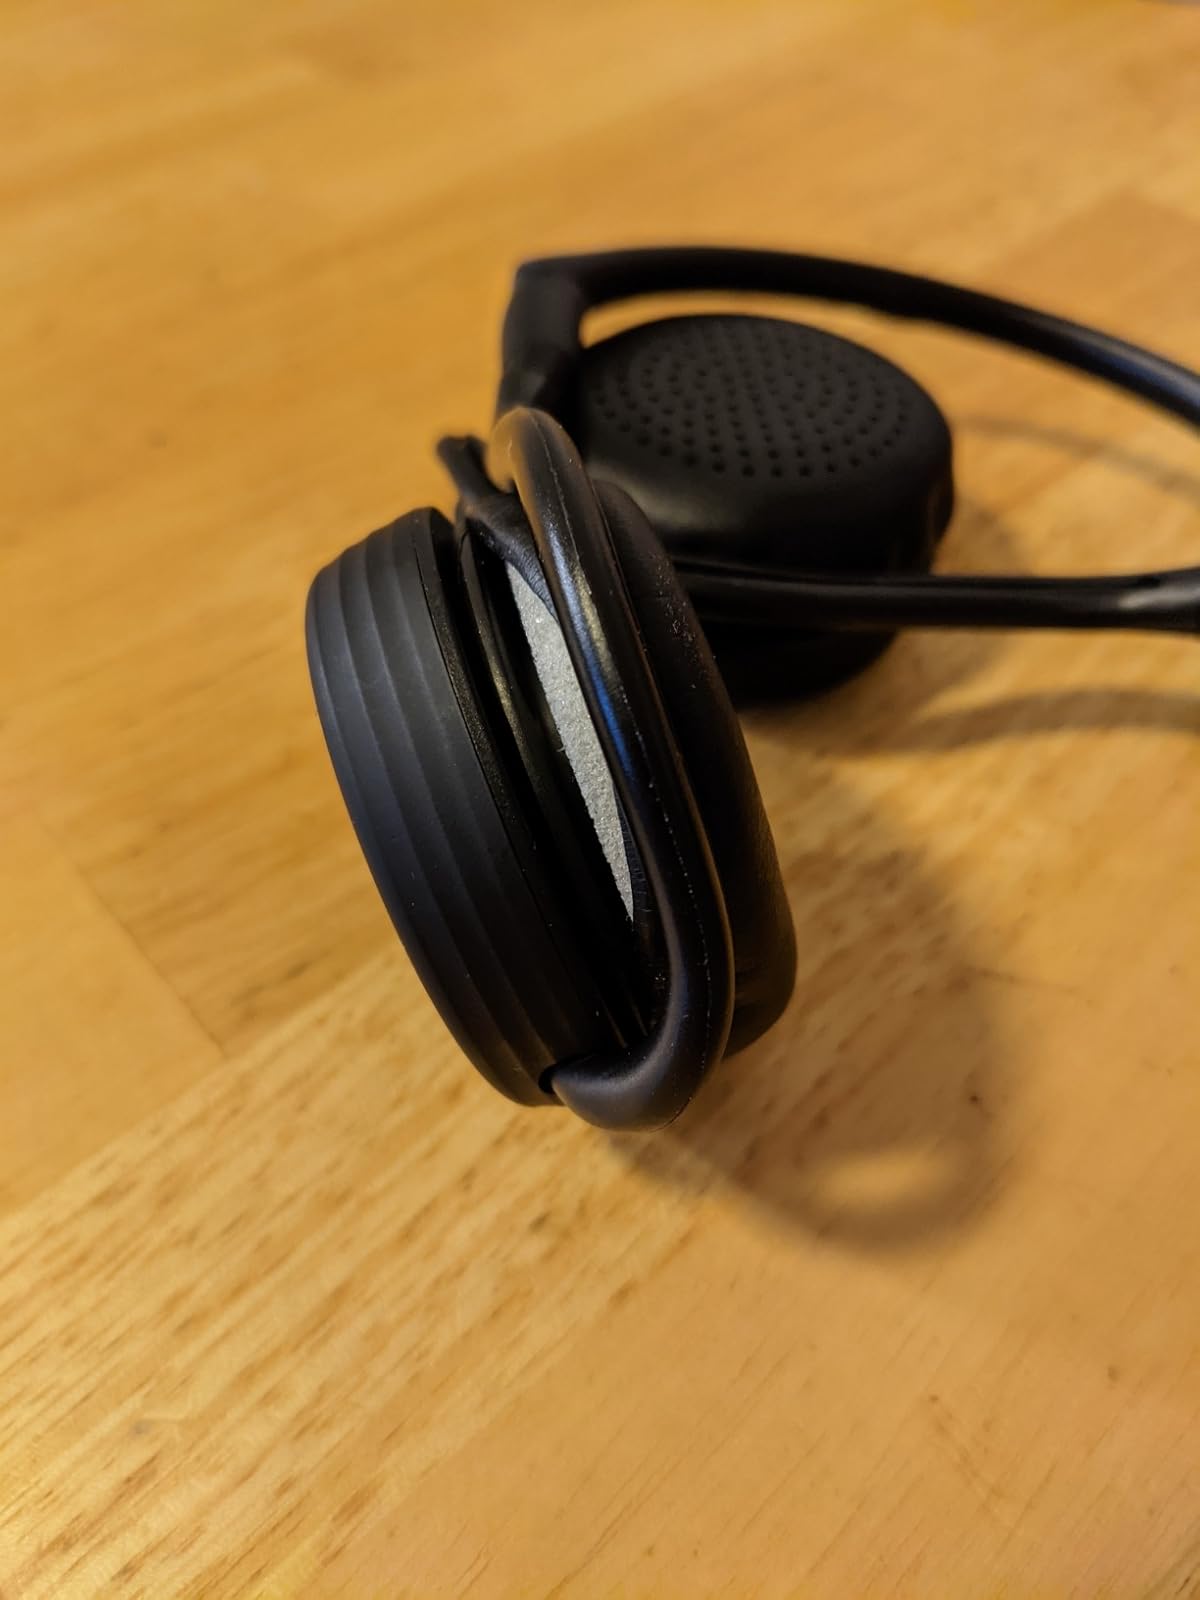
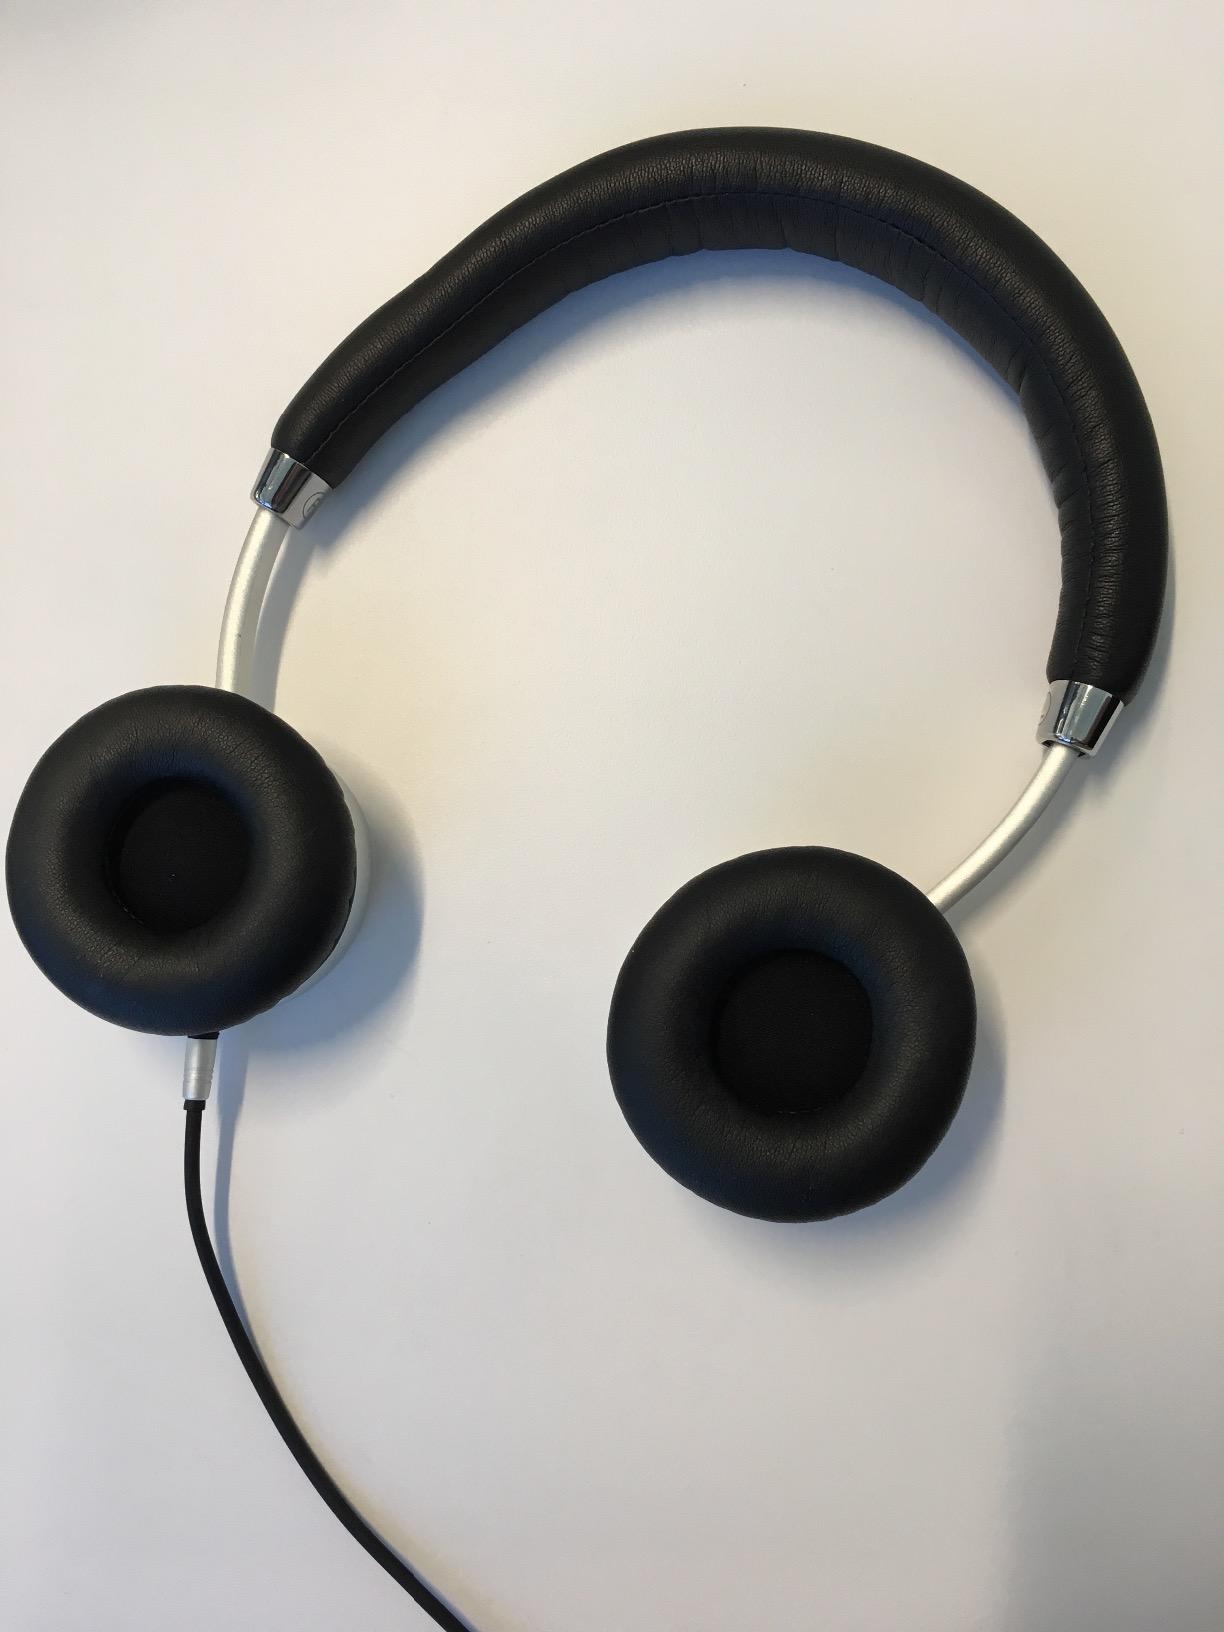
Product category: headphones
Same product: no